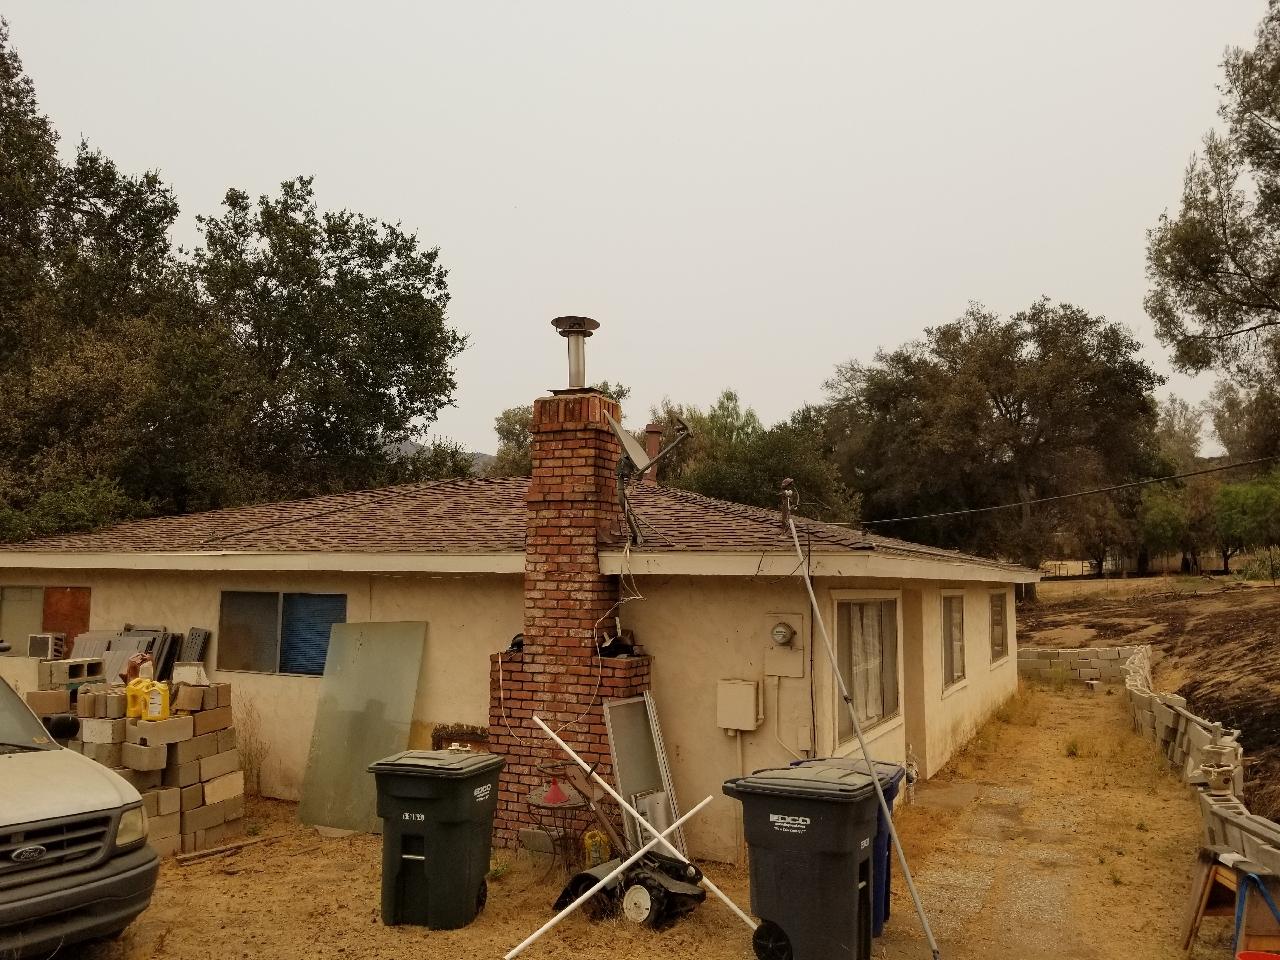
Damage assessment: no_damage